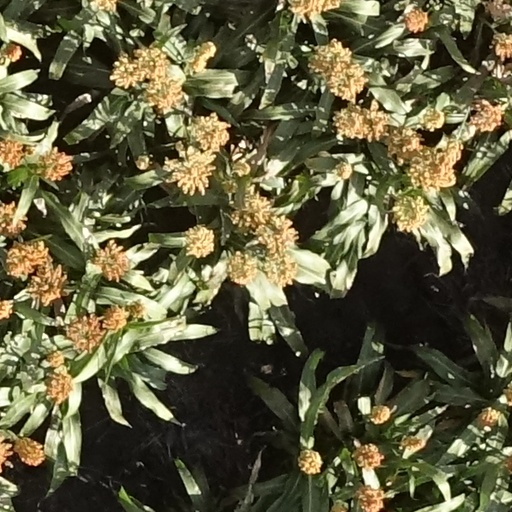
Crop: sorghum